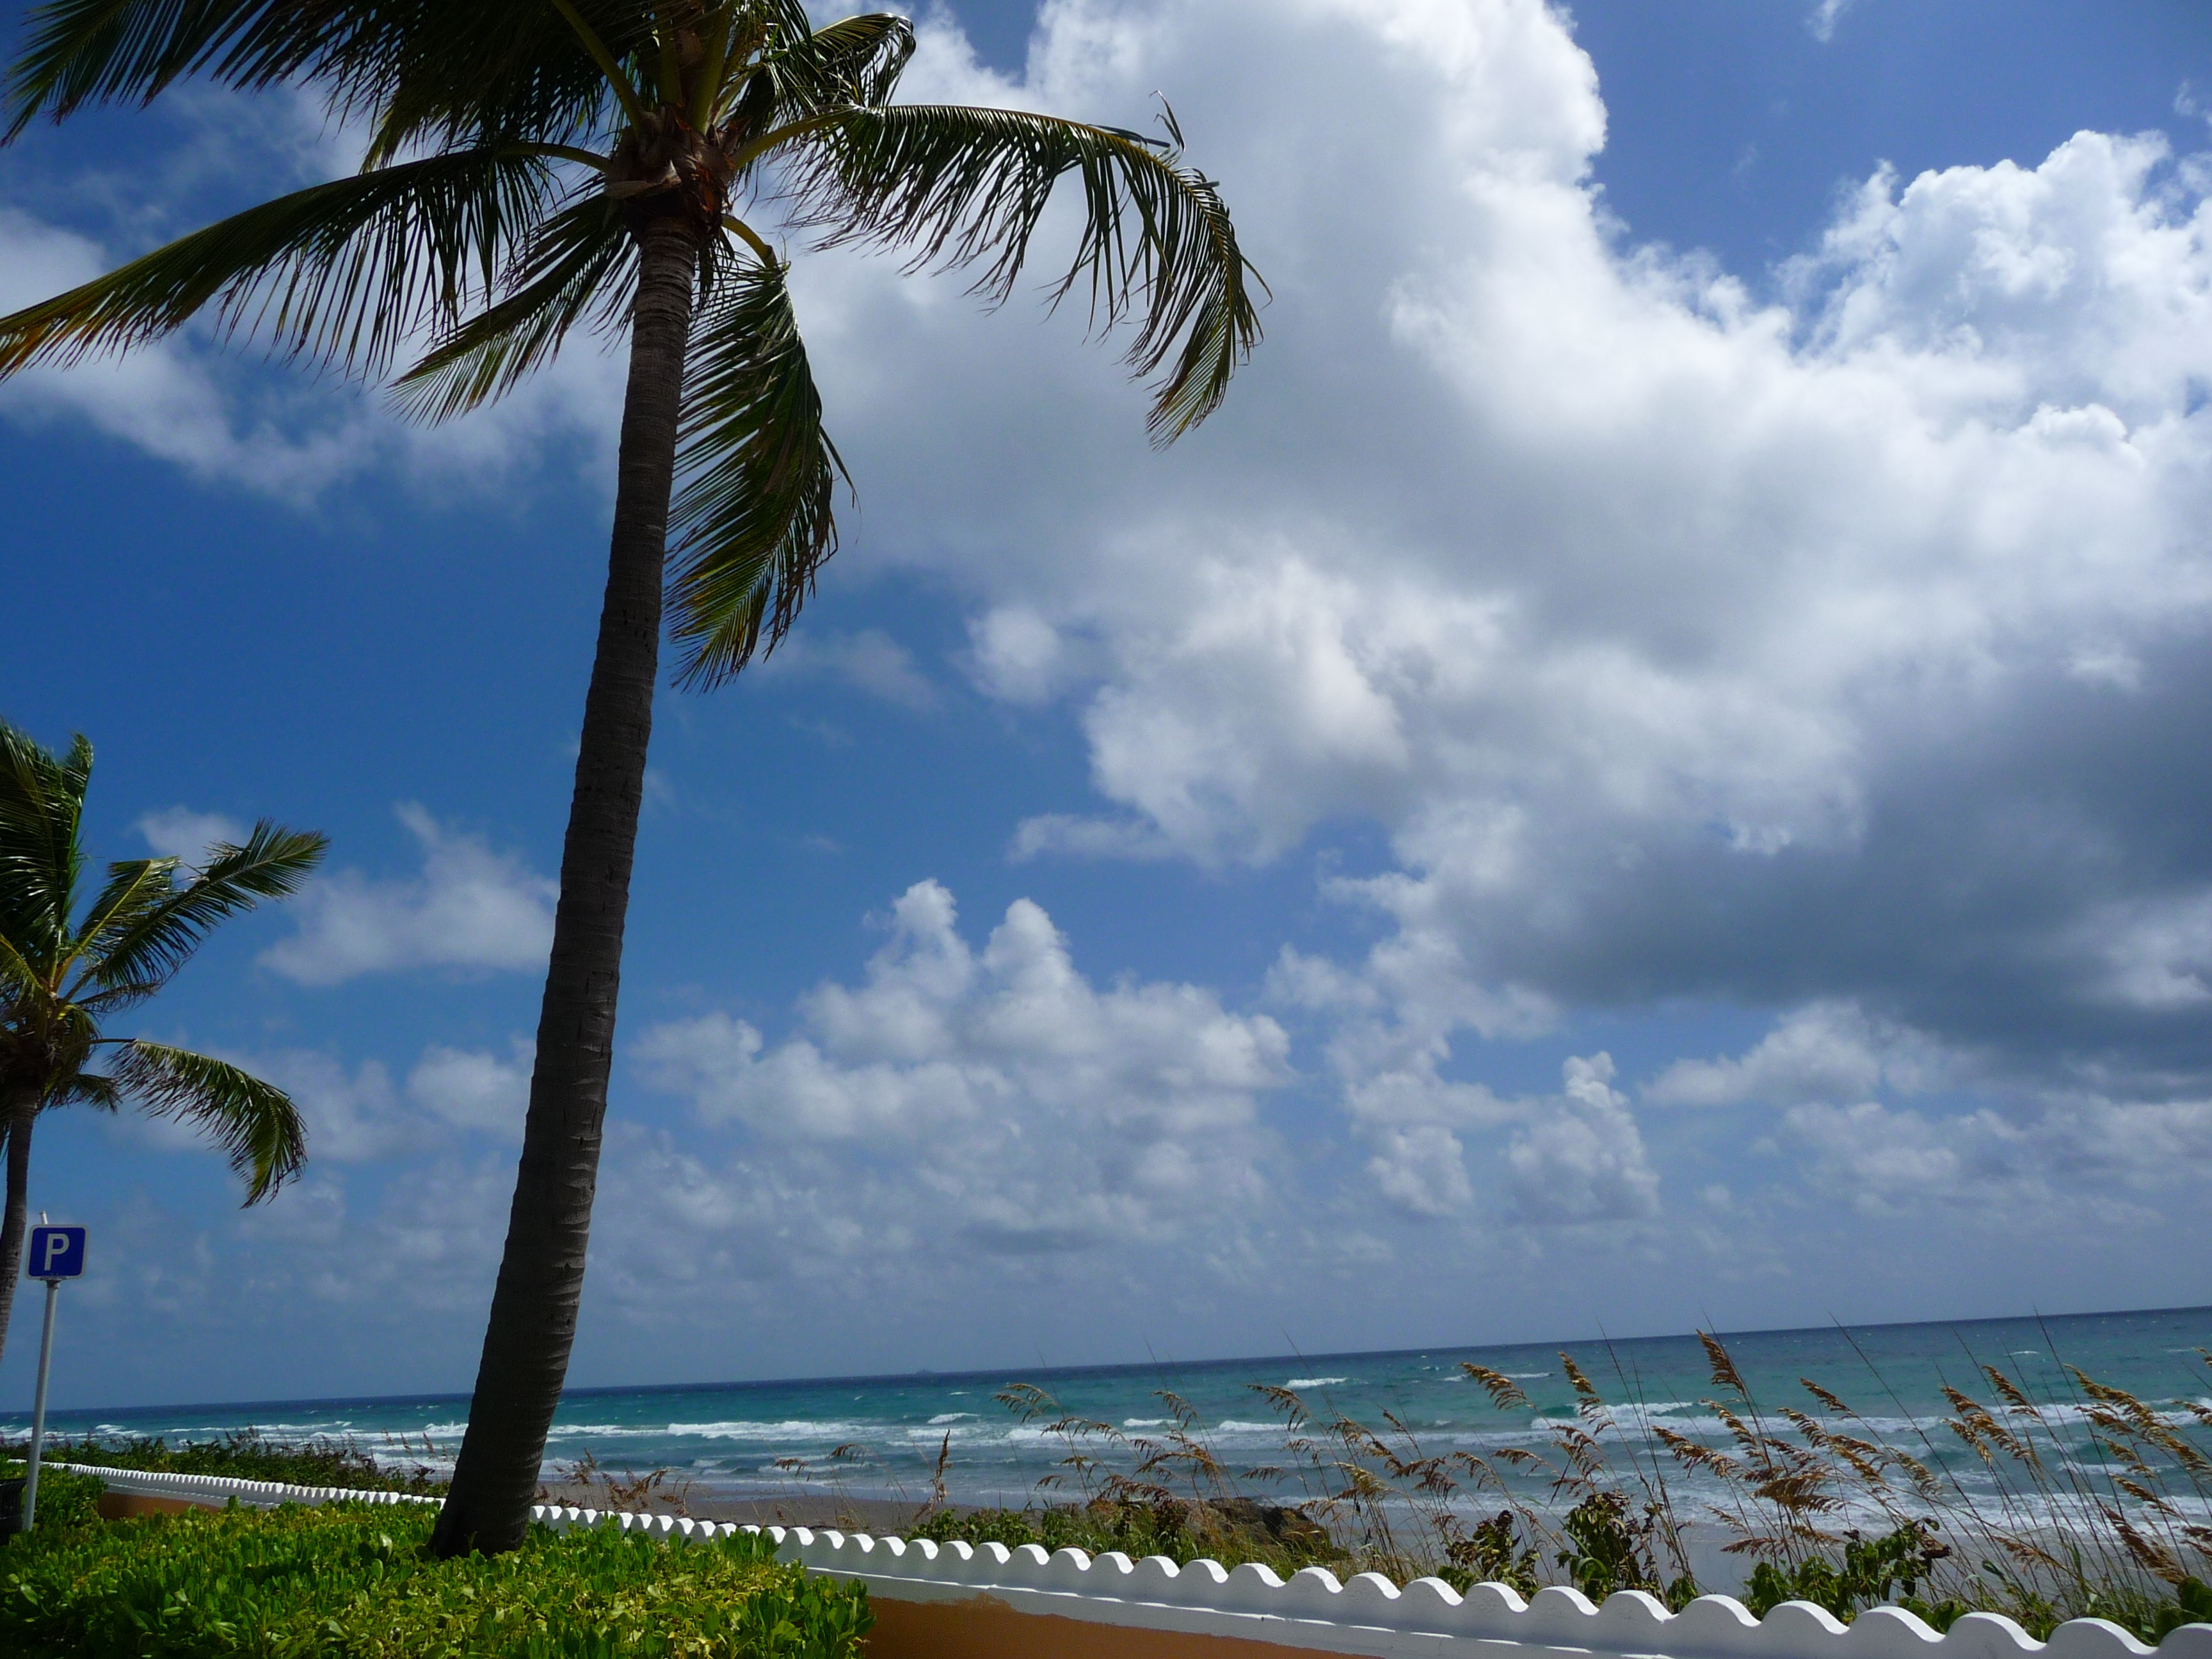
beach, sea, coast, tree, ocean, horizon, cloud, sky, shore, wind, vacation, bay, island, body of water, caribbean, tropics, cape, woody plant, arecales, palm family